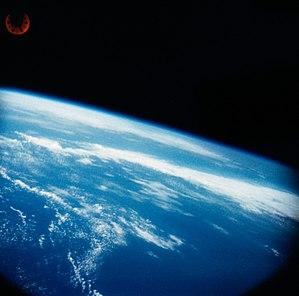
Mercury-Redstone 3 est la première mission spatiale habitée des États-Unis, lancée dans le cadre du programme Mercury le 5 mai 1961 à l'aide d'un lanceur Redstone, à partir du complexe de lancement 5 à la base de lancement de Cap Canaveral, en Floride. L'astronaute Alan B. Shepard réalise à bord de sa capsule spatiale Mercury baptisé Freedom 7 un vol suborbital d'une durée de quinze minutes, atteignant l'altitude de 187,42 km.